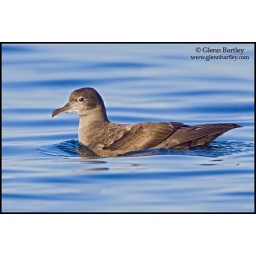
Sooty Shearwater (Puffinus griseus) swimming on the ocean near Victoria, BC, Canada.